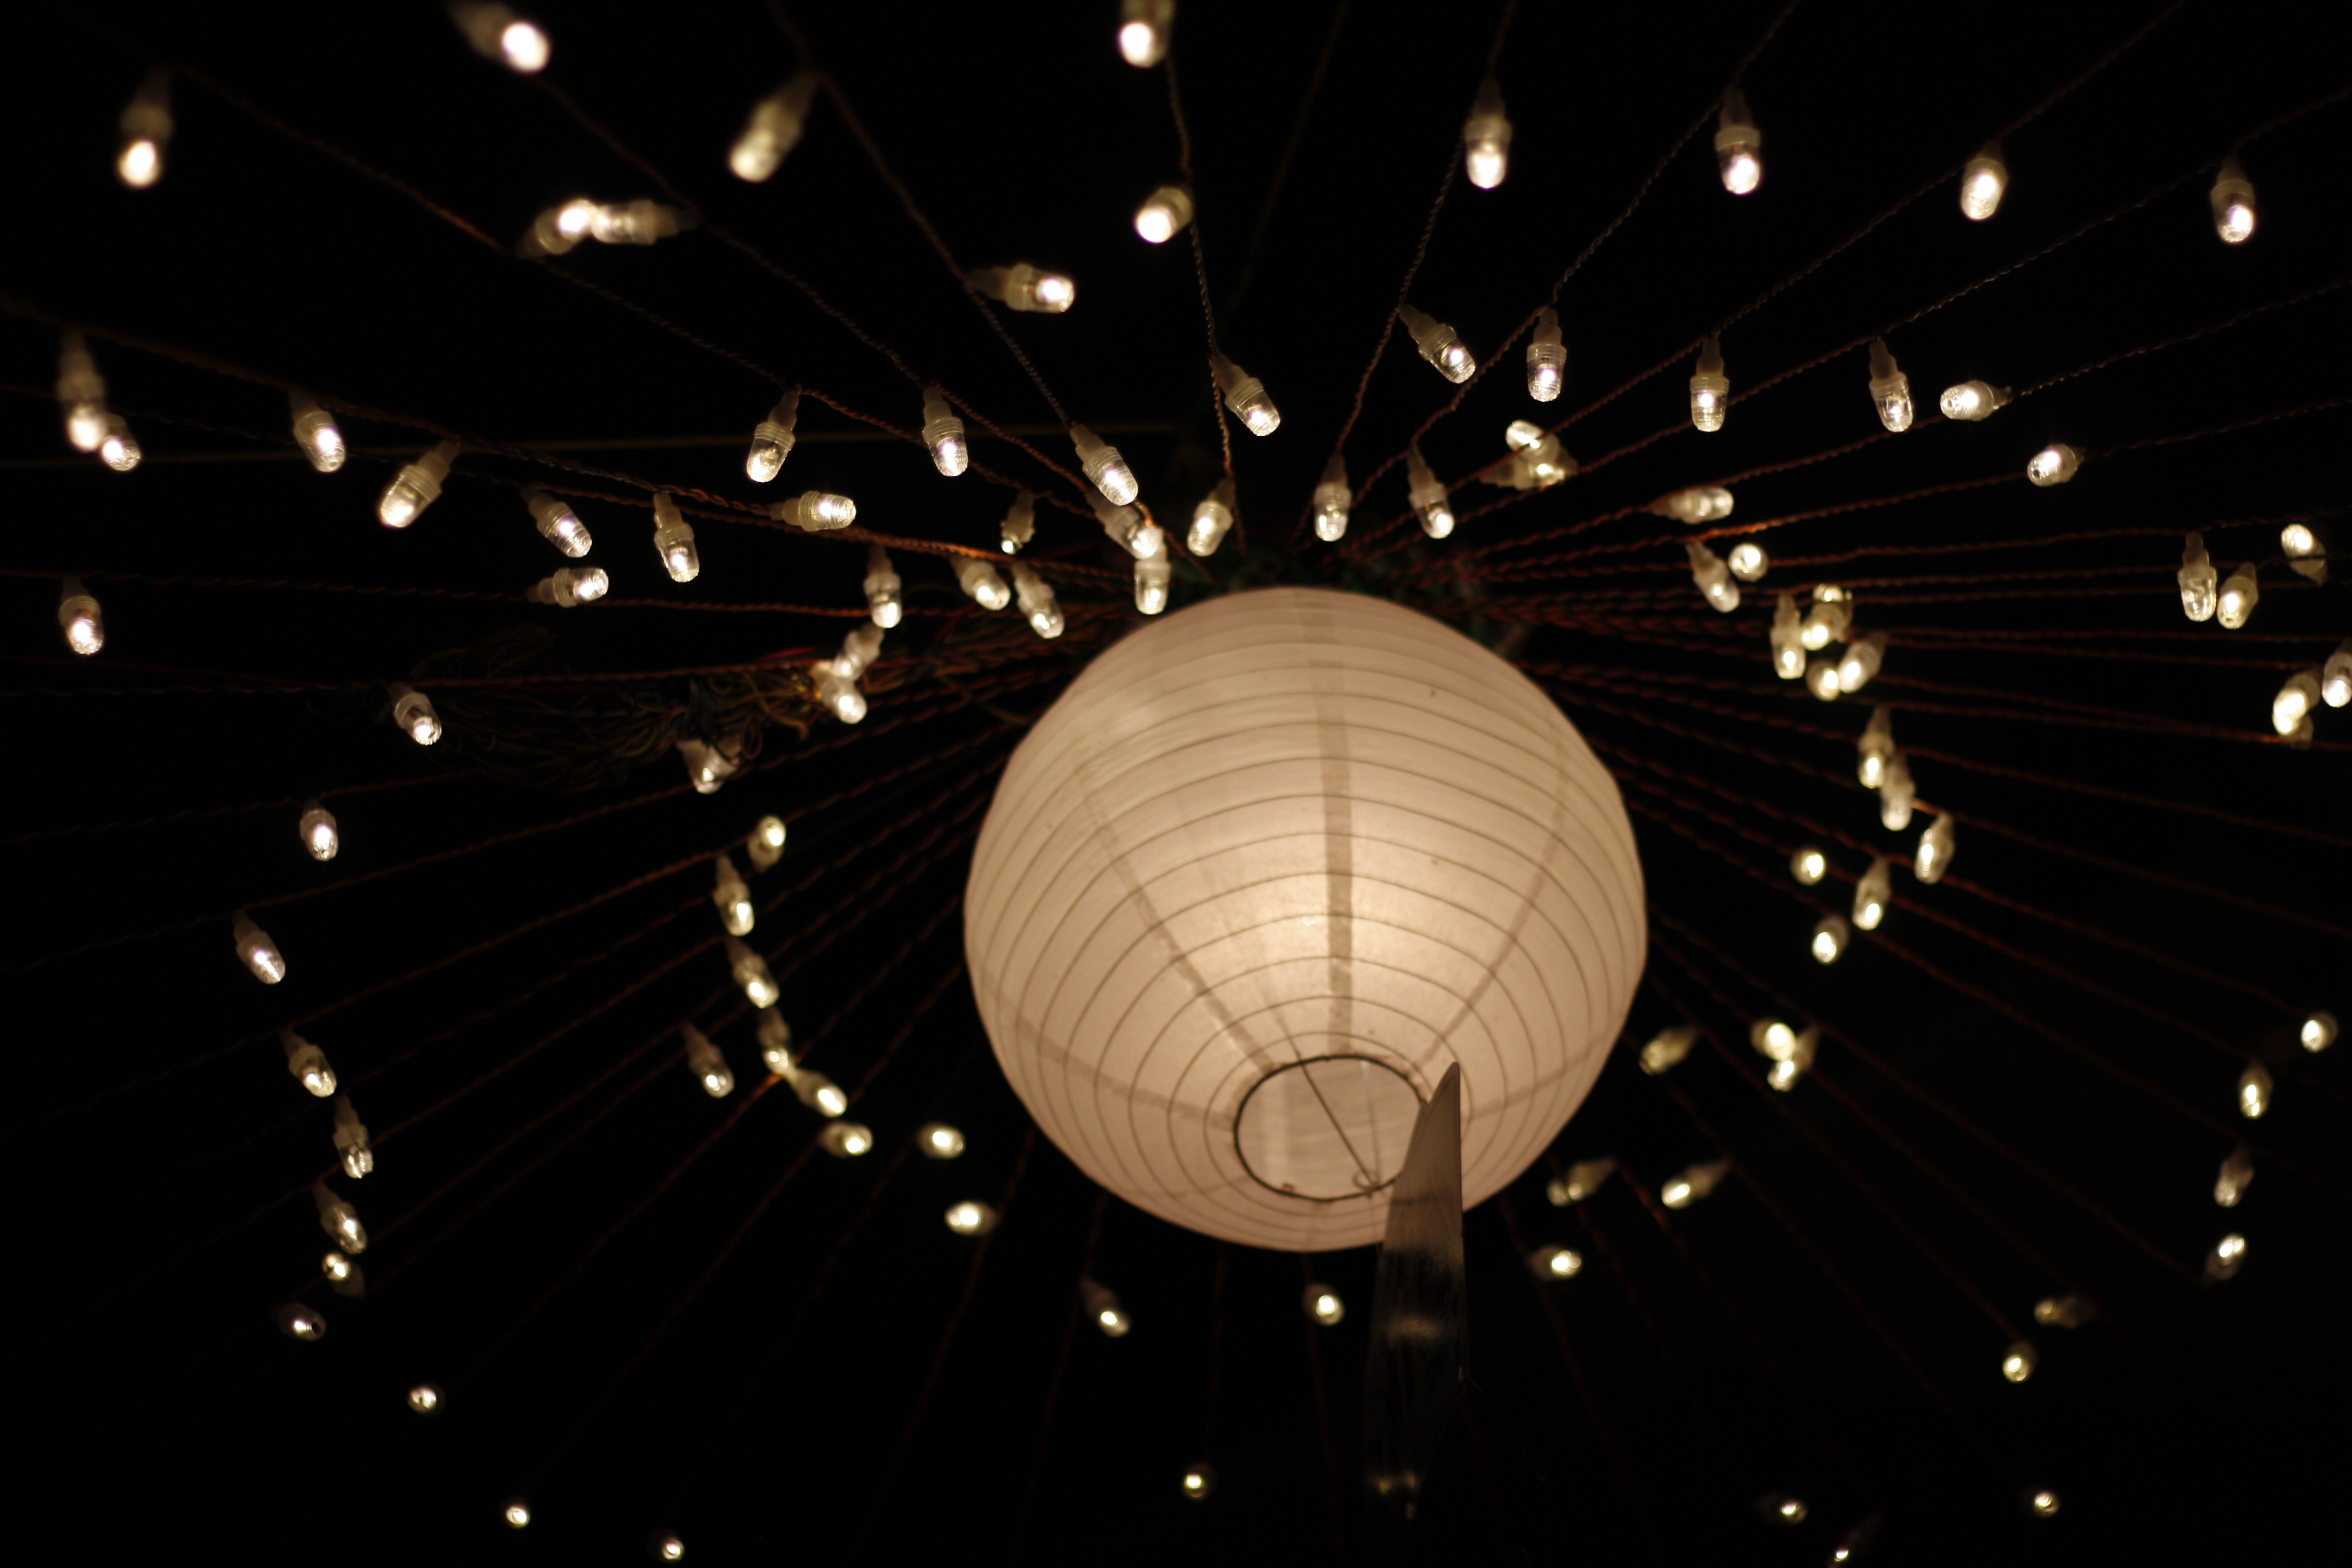
light, night, celebration, darkness, lighting, wedding, circle, lights, party, symmetry, sphere, led, decorations, white light